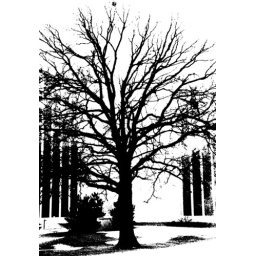
Winter tree black &amp;amp; white scanned in 1- bit black &amp;amp; white.